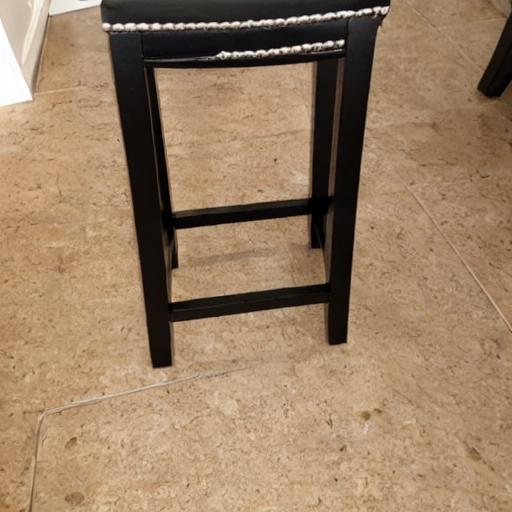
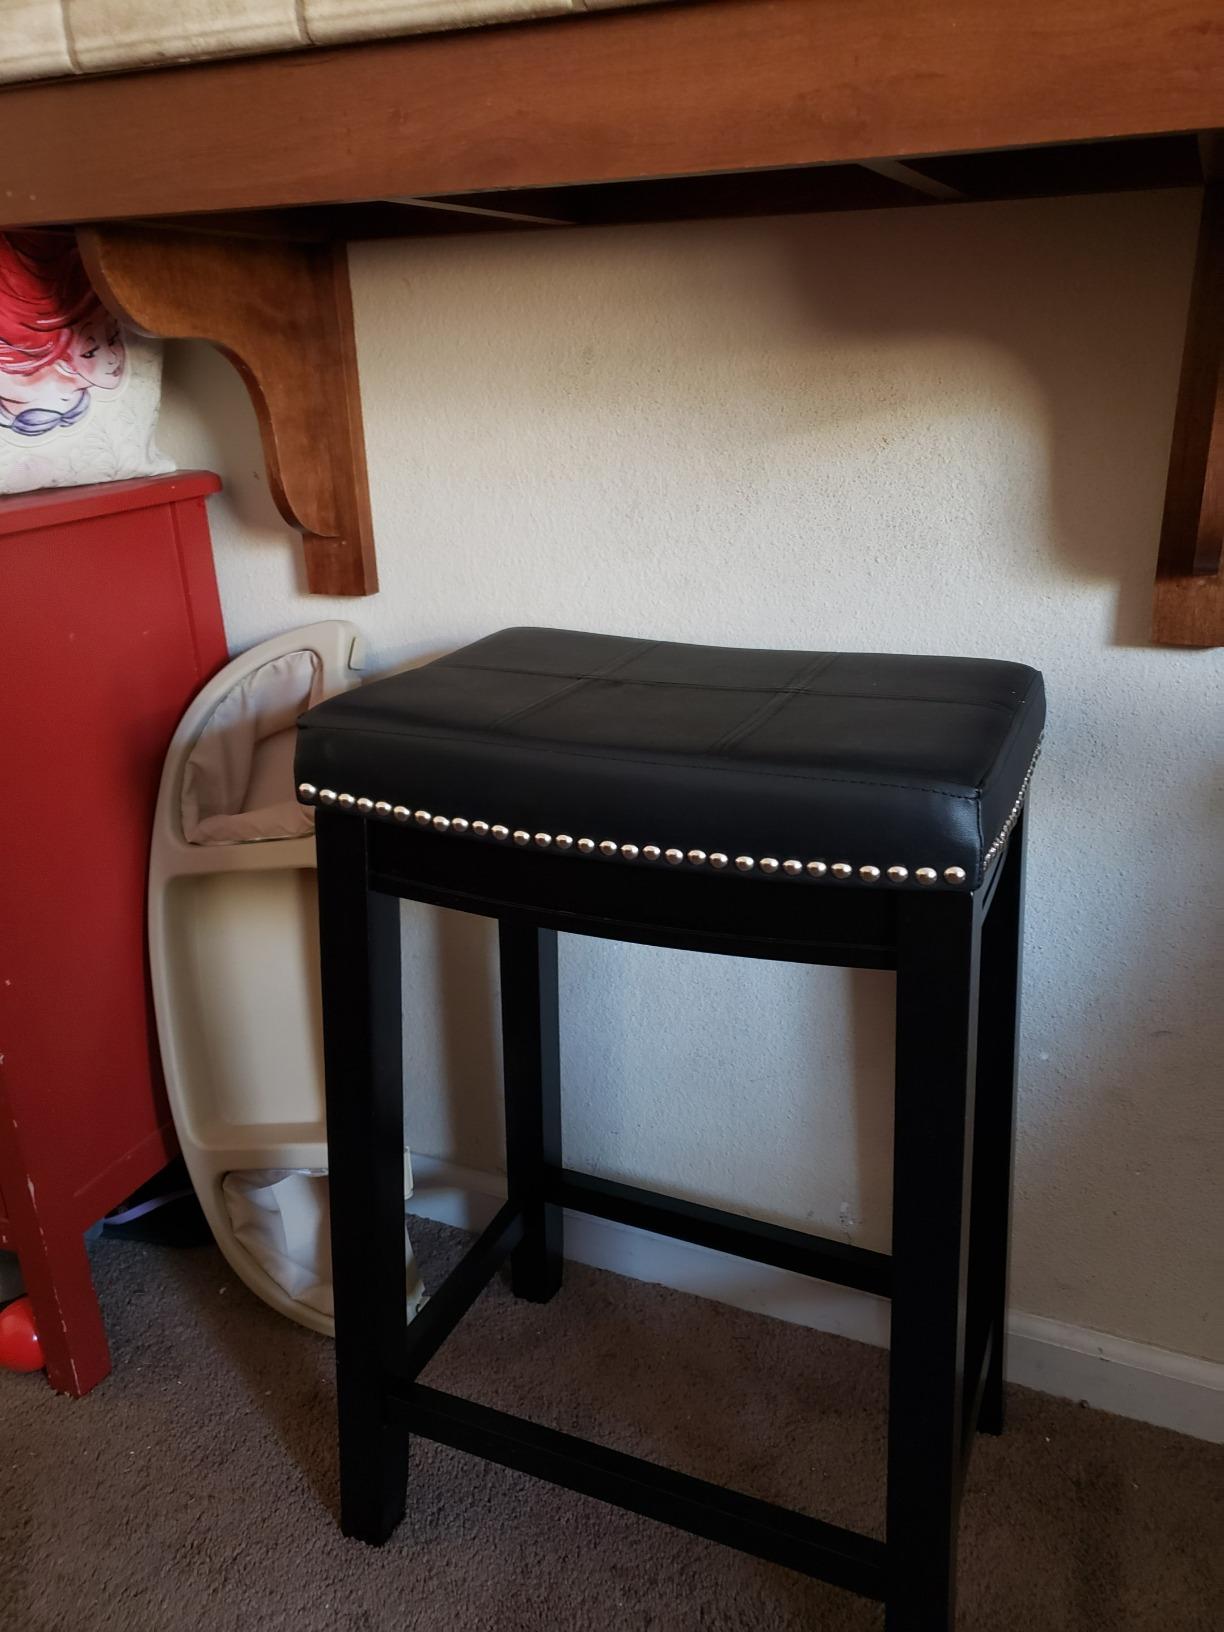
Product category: stool
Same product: no